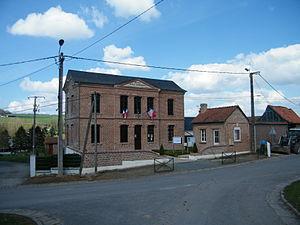
Bâtiments communaux.
Bailleul est une commune française située dans le département de la Somme en région Hauts-de-France.